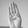
ASL letter: B